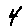
Label: 4